Wild Brazil

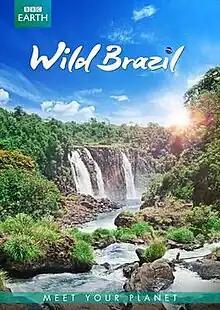

Wild Brazil is a British nature documentary series, first broadcast on BBC Two and BBC Two HD in January 2014. Produced by the BBC Natural History Unit and narrated by Stephen Mangan, the three-part series focuses on three animal families, one of tufted capuchins, one of giant otters and one of South American coatis, but also looks at other animals like jaguars. Each episode is followed by a ten-minute "Wild Brazil Diaries" segment, illustrating the techniques used to film a particular subject.